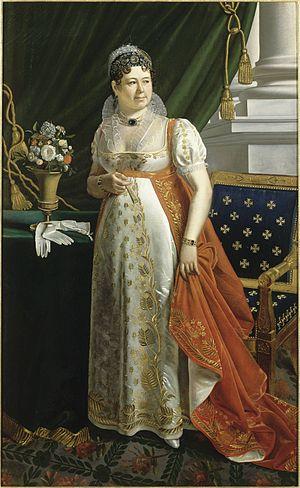
Portrait de Catherine Hubscher, Maréchale Lefèbvre Duchesse de Dantzig, dite ""Madame Sans-Gène"" (1753-1835)"
« Madame Sans-Gêne » est le sobriquet attribué ultérieurement par l'homme de théâtre Victorien Sardou à l'épouse du maréchal Lefebvre, duc de Dantzig, Catherine Hubscher, née le 2 février 1753 à Altenbach et morte le 29 décembre 1835 à Paris, restée célèbre pour son franc-parler qui déplaisait fortement au sein de l'entourage de l'empereur Napoléon Iᵉʳ.
François Joseph Lefebvre, né le 25 octobre 1755 à Rouffach et mort le 14 septembre 1820 à Paris, est un officier général français, maréchal d'Empire.